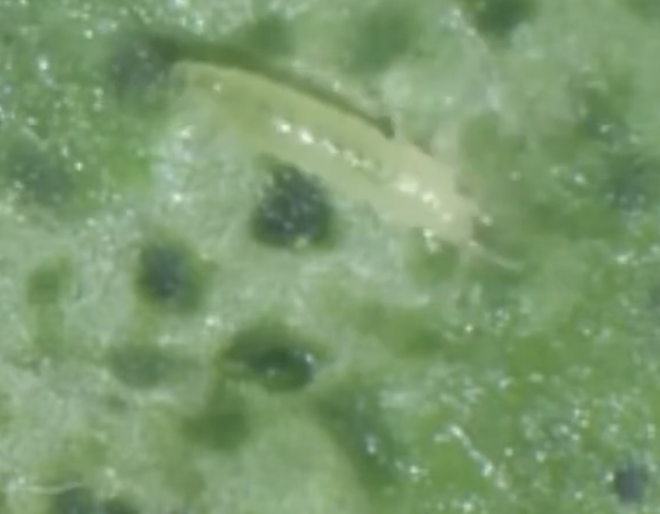
Label: thrips_disease